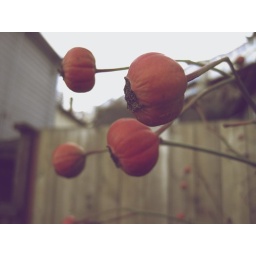
day 10/365. walking around outside the apartment. there was this cool looking plant that looked like little pumpkins growing!